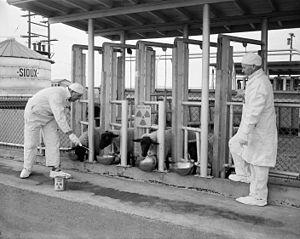
Scientifiques du complexe nucléaire de Hanford en train de nourrir des moutons avec une nourriture radioactive
Le complexe nucléaire de Hanford, situé le long du Columbia au centre-sud de l'État de Washington, a connu plusieurs dénominations.